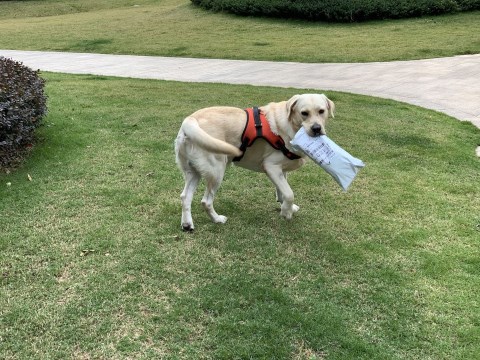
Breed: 3580-n000122-Labrador_retriever